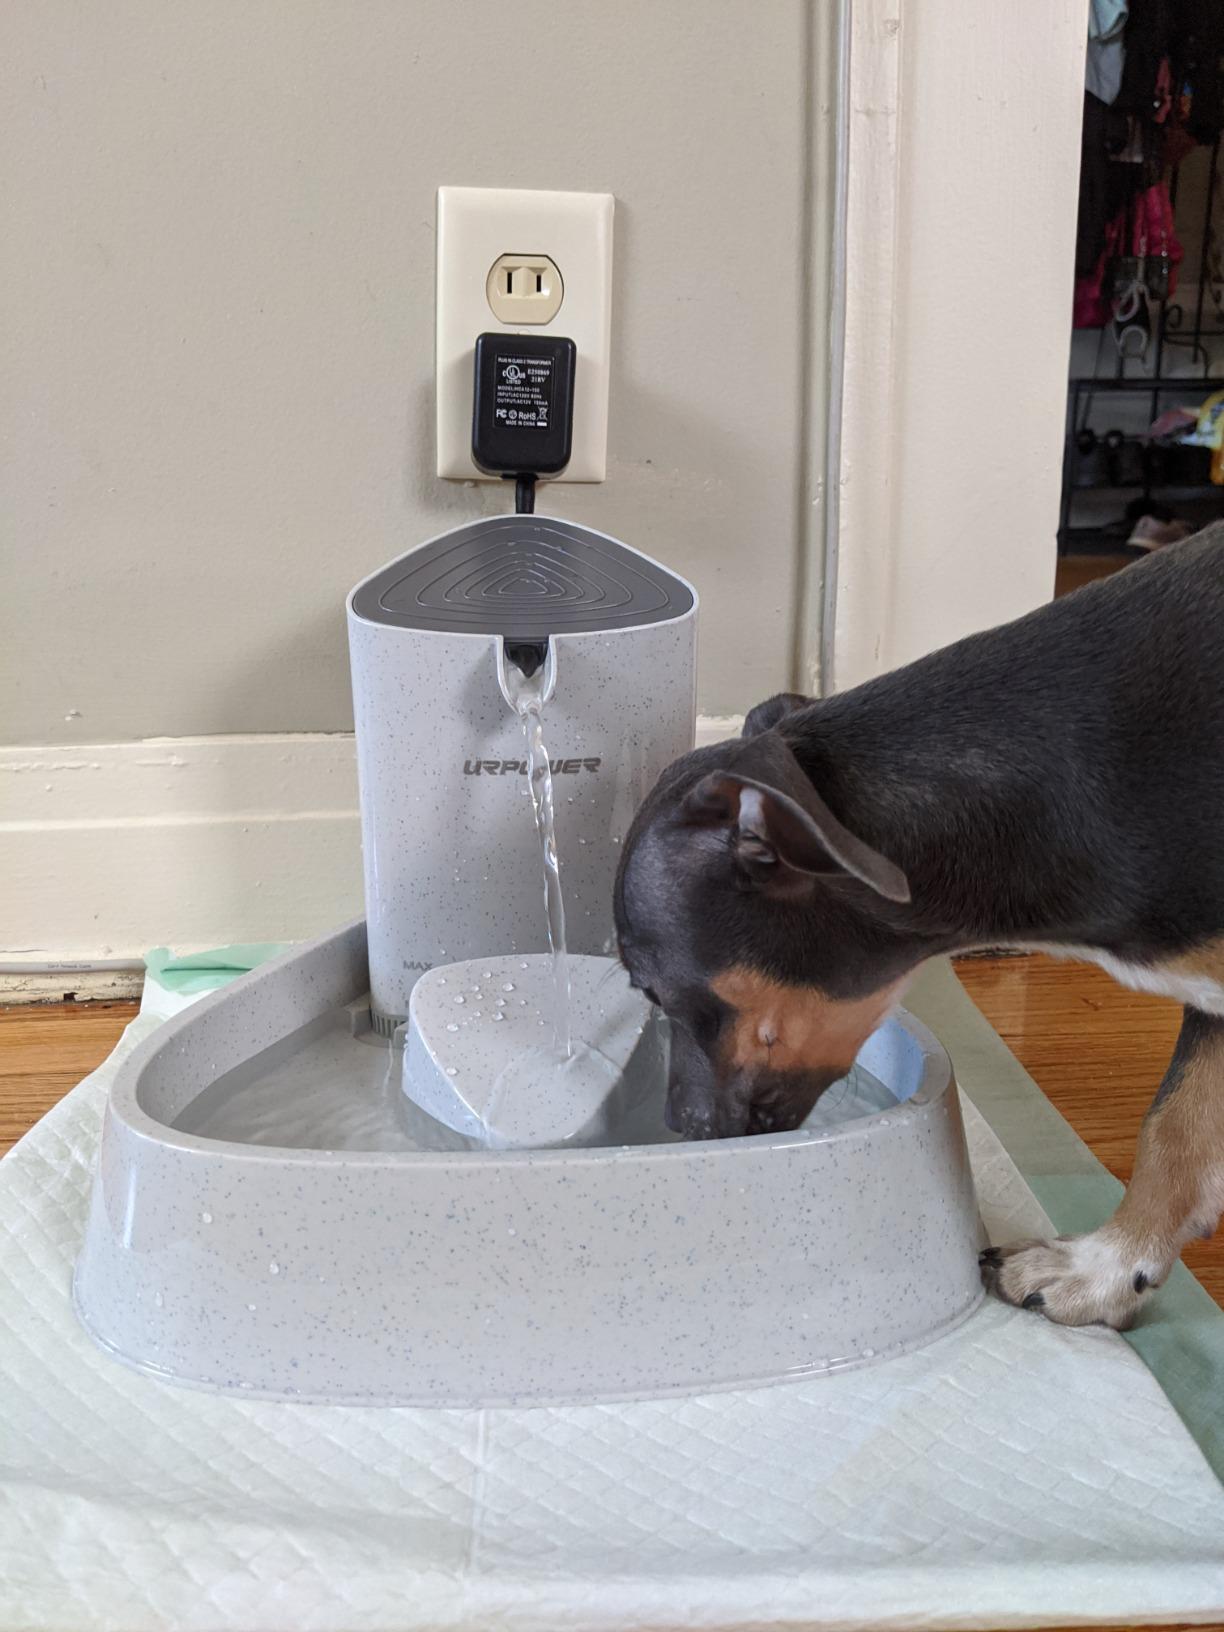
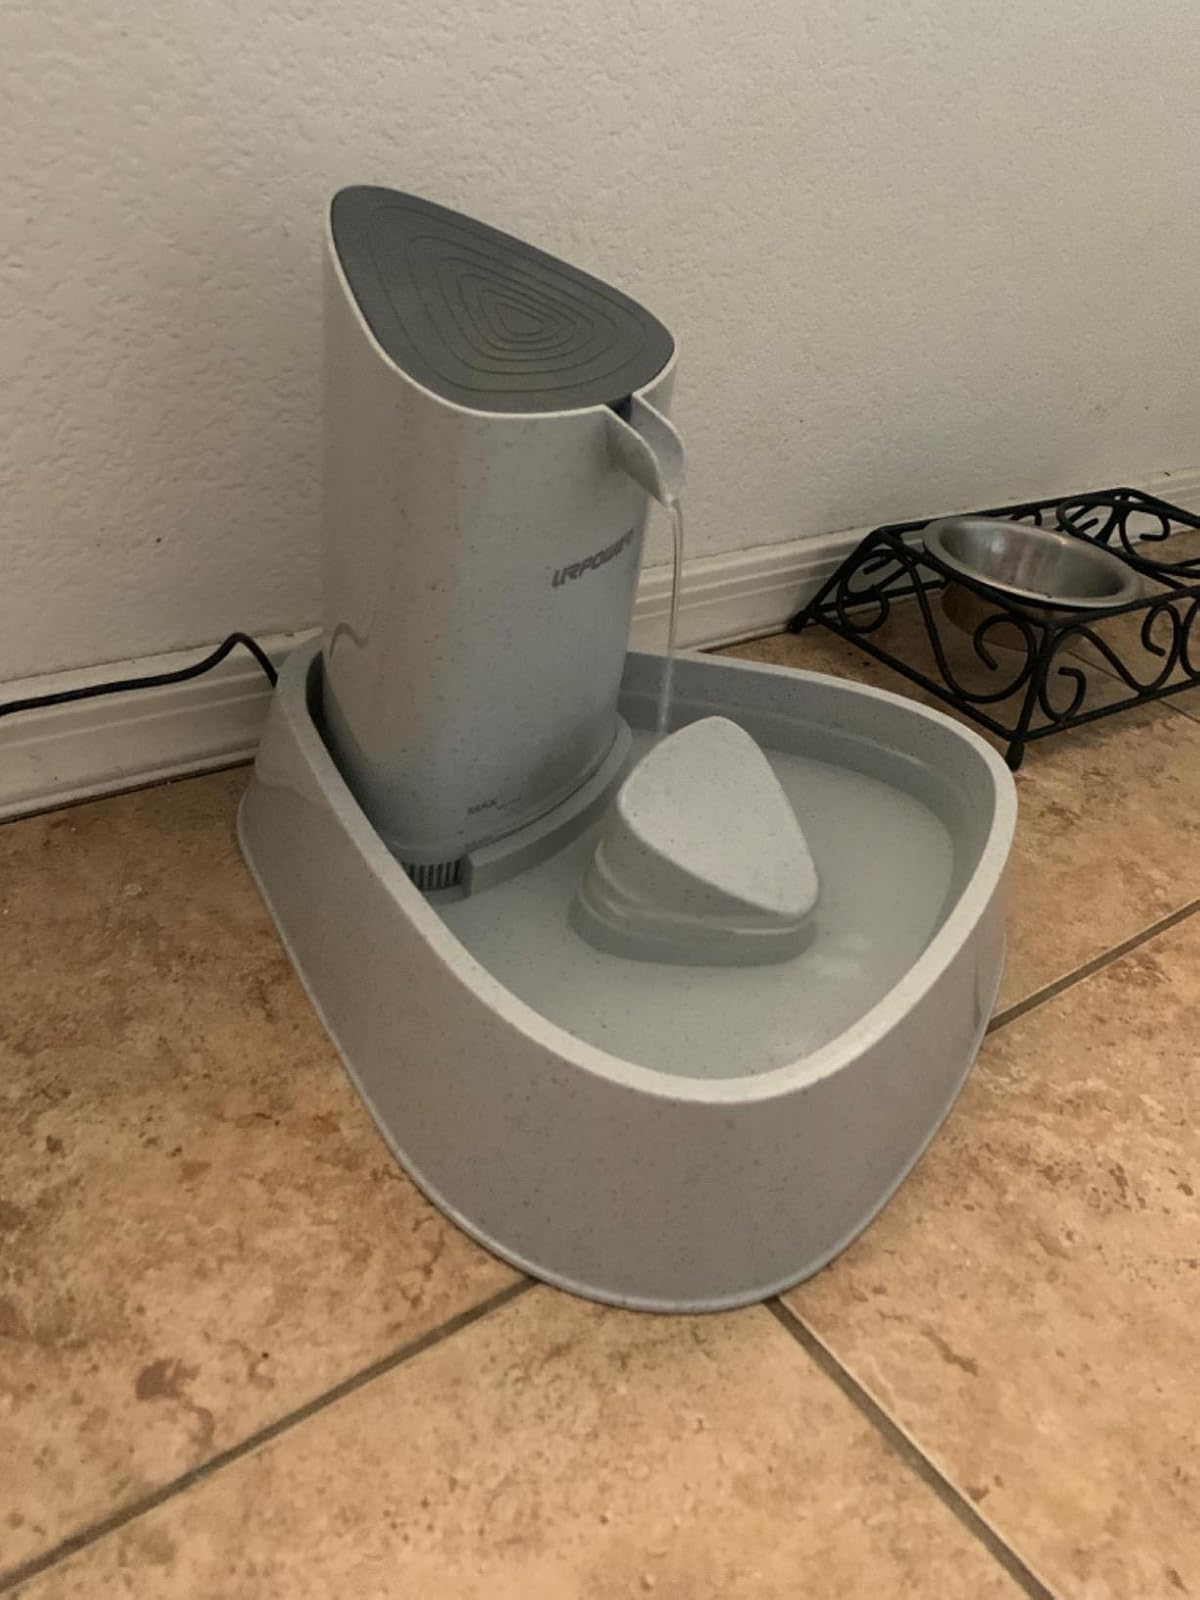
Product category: items_bowl
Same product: yes